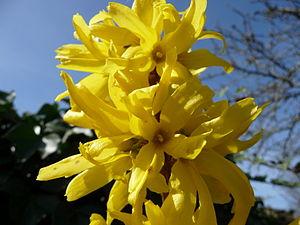
Forsythia (non identifié)
Le genre Forsythia est un genre d'arbustes rustiques de la famille des Oleaceae, reconnus en général par leur abondante floraison ornementale jaune d'or, qui se produit parmi les premières de l'année en fin d'hiver et début de printemps de l'hémisphère nord. Leur limbe est dit composé de plusieurs folioles, ovale, doublement denté et alterne.